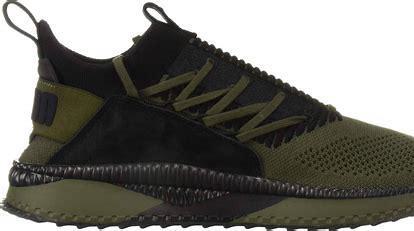
Brand: Puma
Model: Tsugi Jun